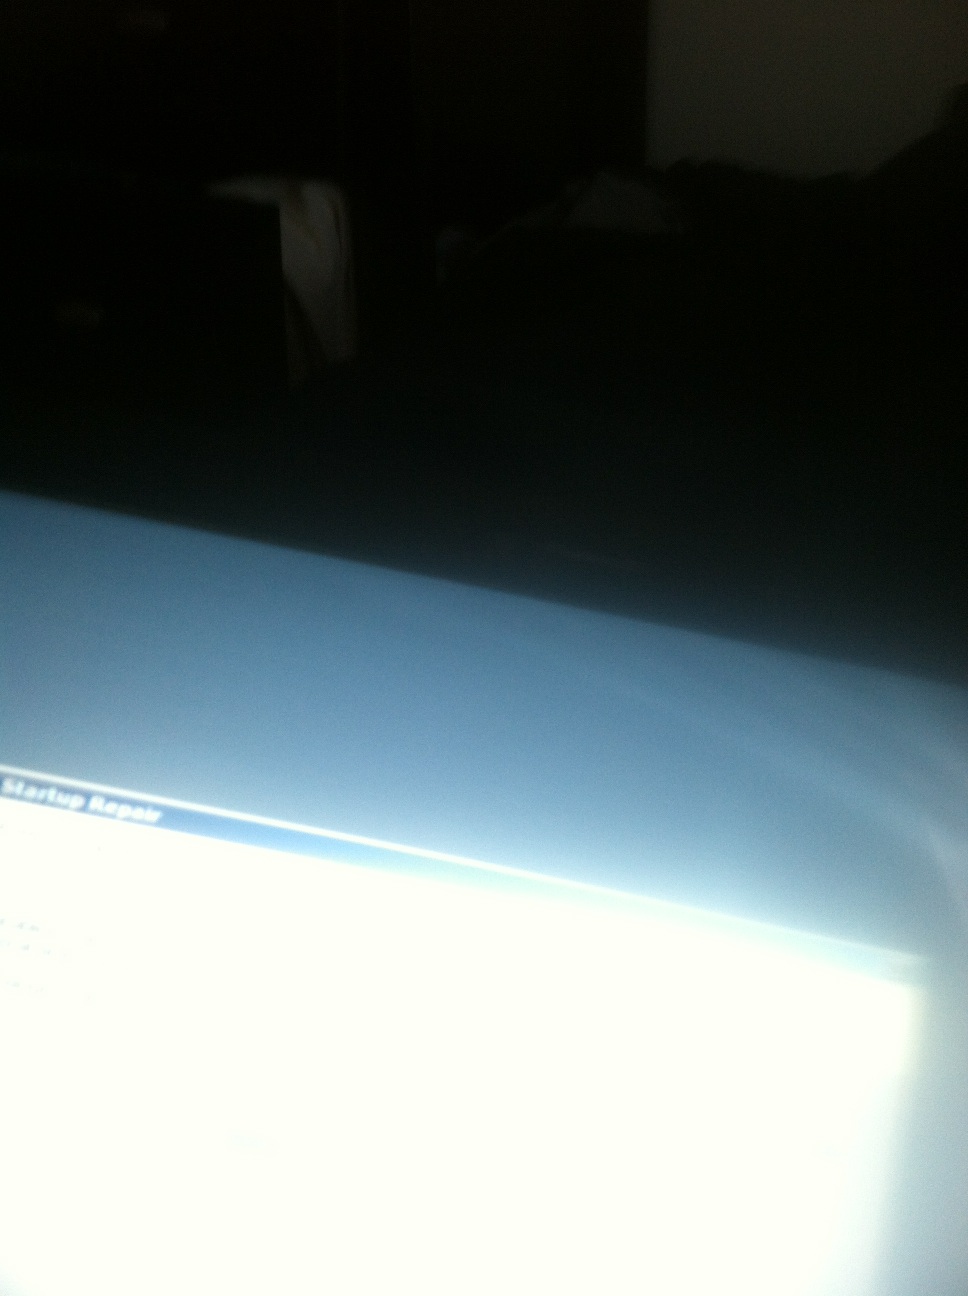Question: What is on the screen?
Answer: unanswerable